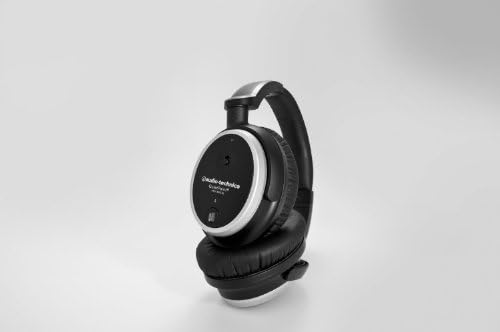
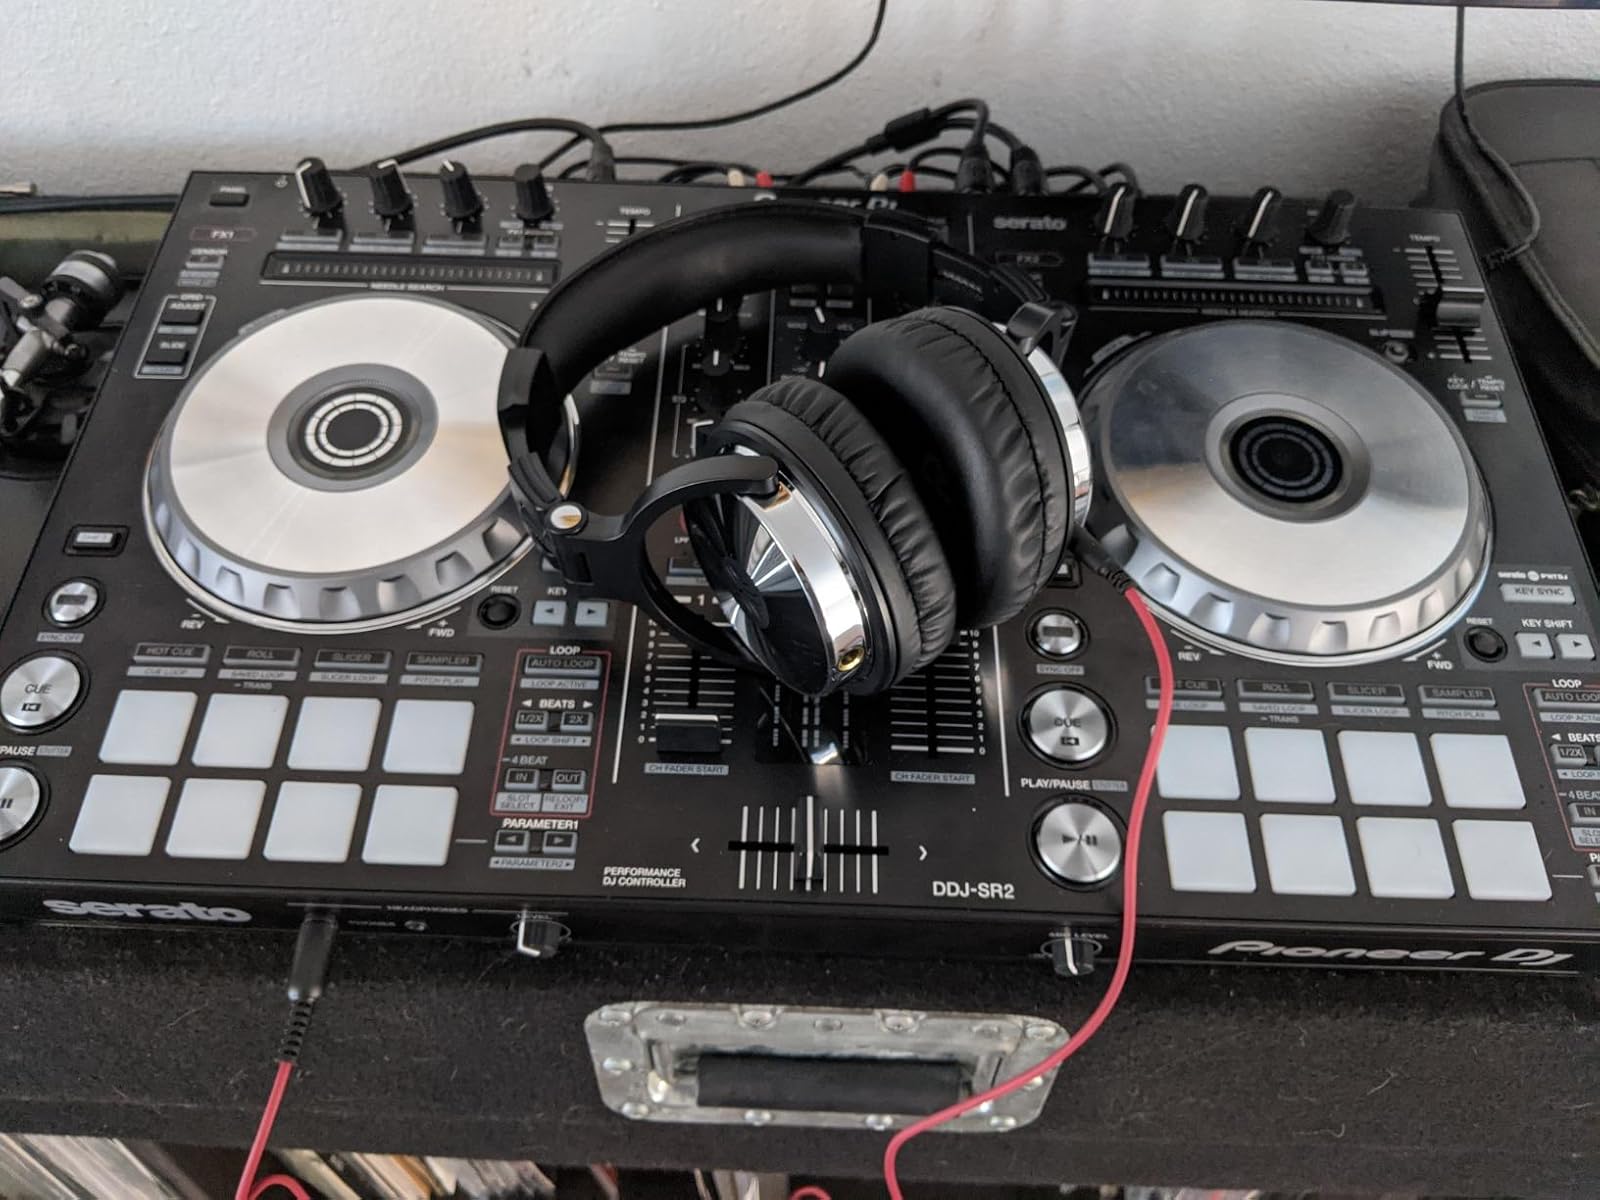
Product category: headphones
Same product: no